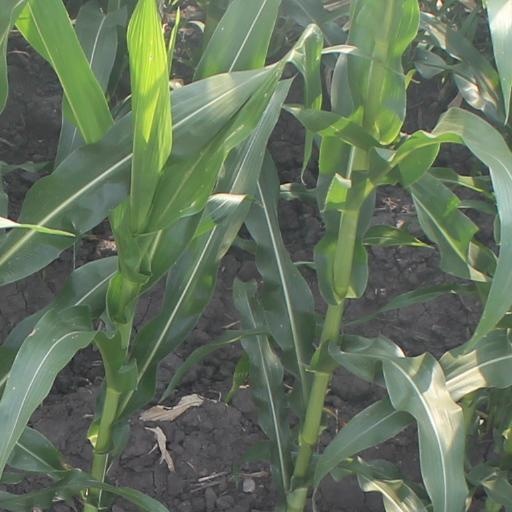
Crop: maize; corn